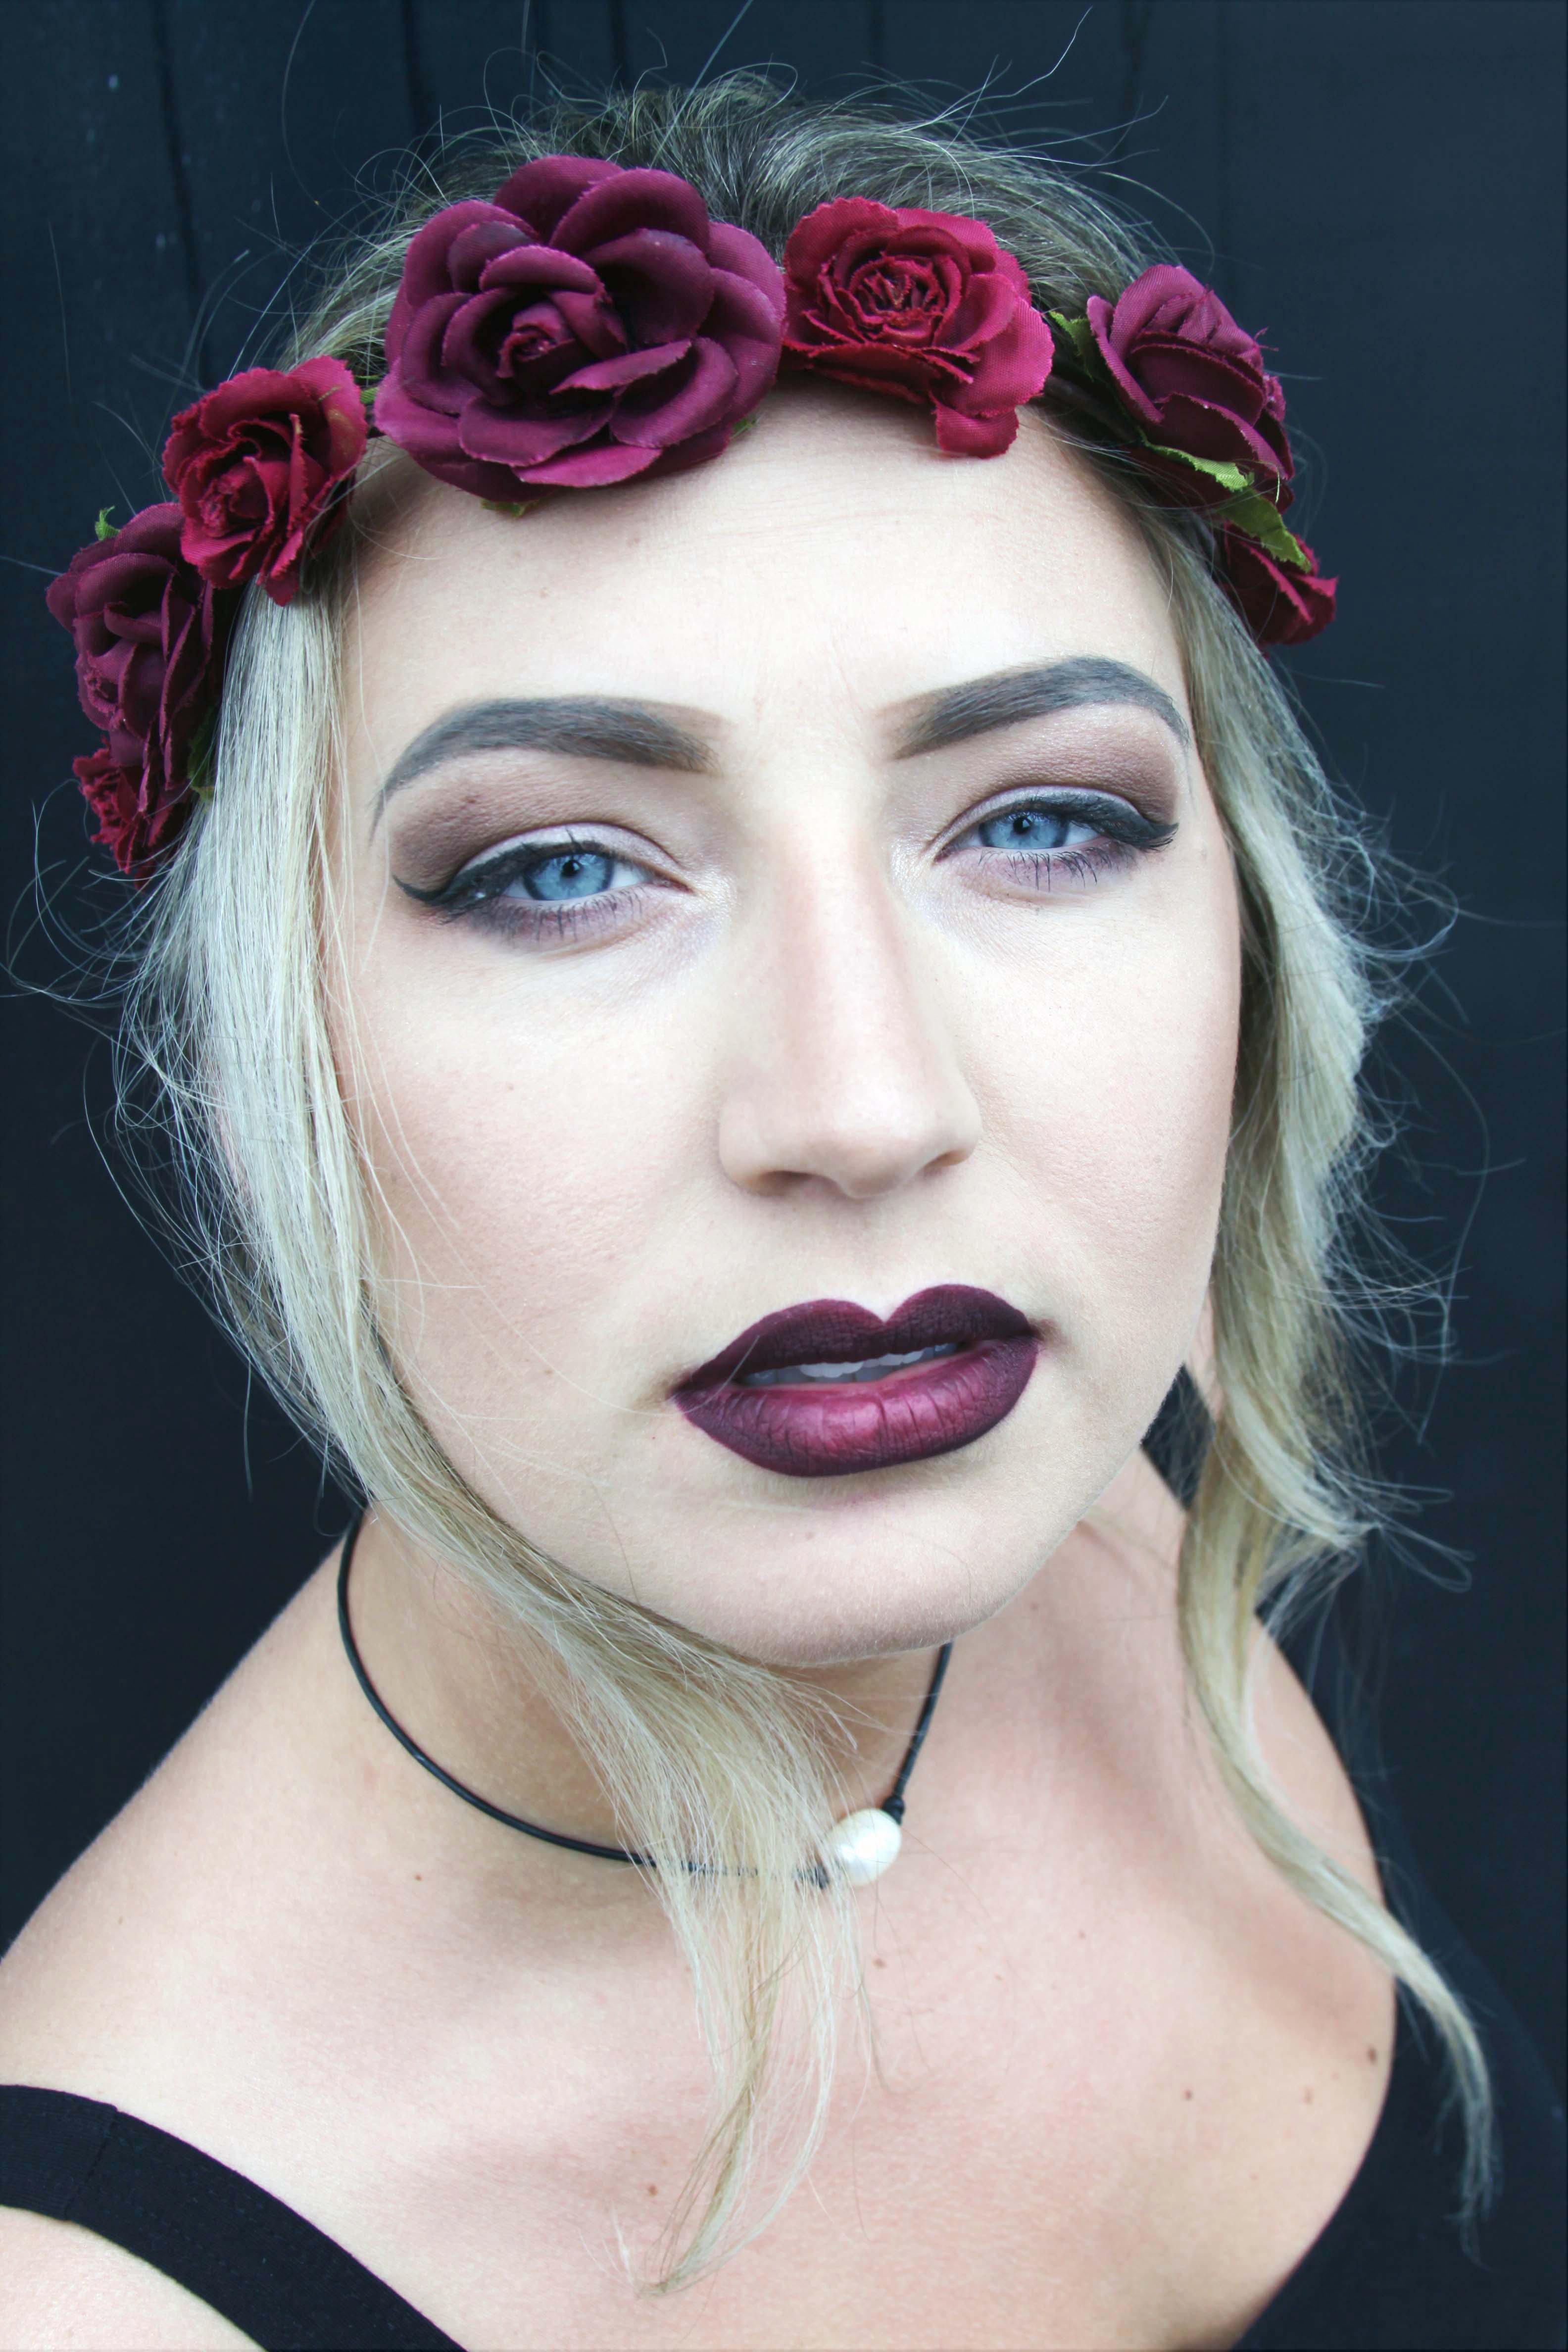
lip, eyebrow, hairstyle, lipstick, eyelash, organ, purple, flash photography, fashion, pink, violet, cosmetics, eyewear, cool, petal, headgear, black hair, magenta, flower, art, headpiece, red hair, fashion design, makeover, wig, beauty, long hair, electric blue, jewellery, blond, illustration, brown hair, fashion accessory, painting, feather, fashion model, performing arts, earrings, hair accessory, hair coloring, necklace, tattoo, selfie, portrait photography, rose family, portrait, costume, costume accessory, watercolor paint, fashion illustration, cg artwork, flesh, photo shoot, entertainment